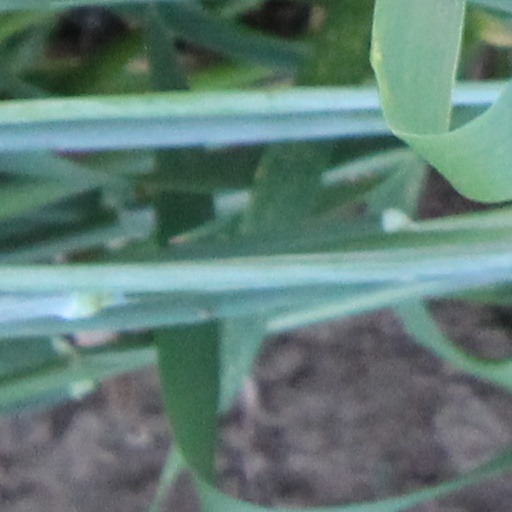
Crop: wheat